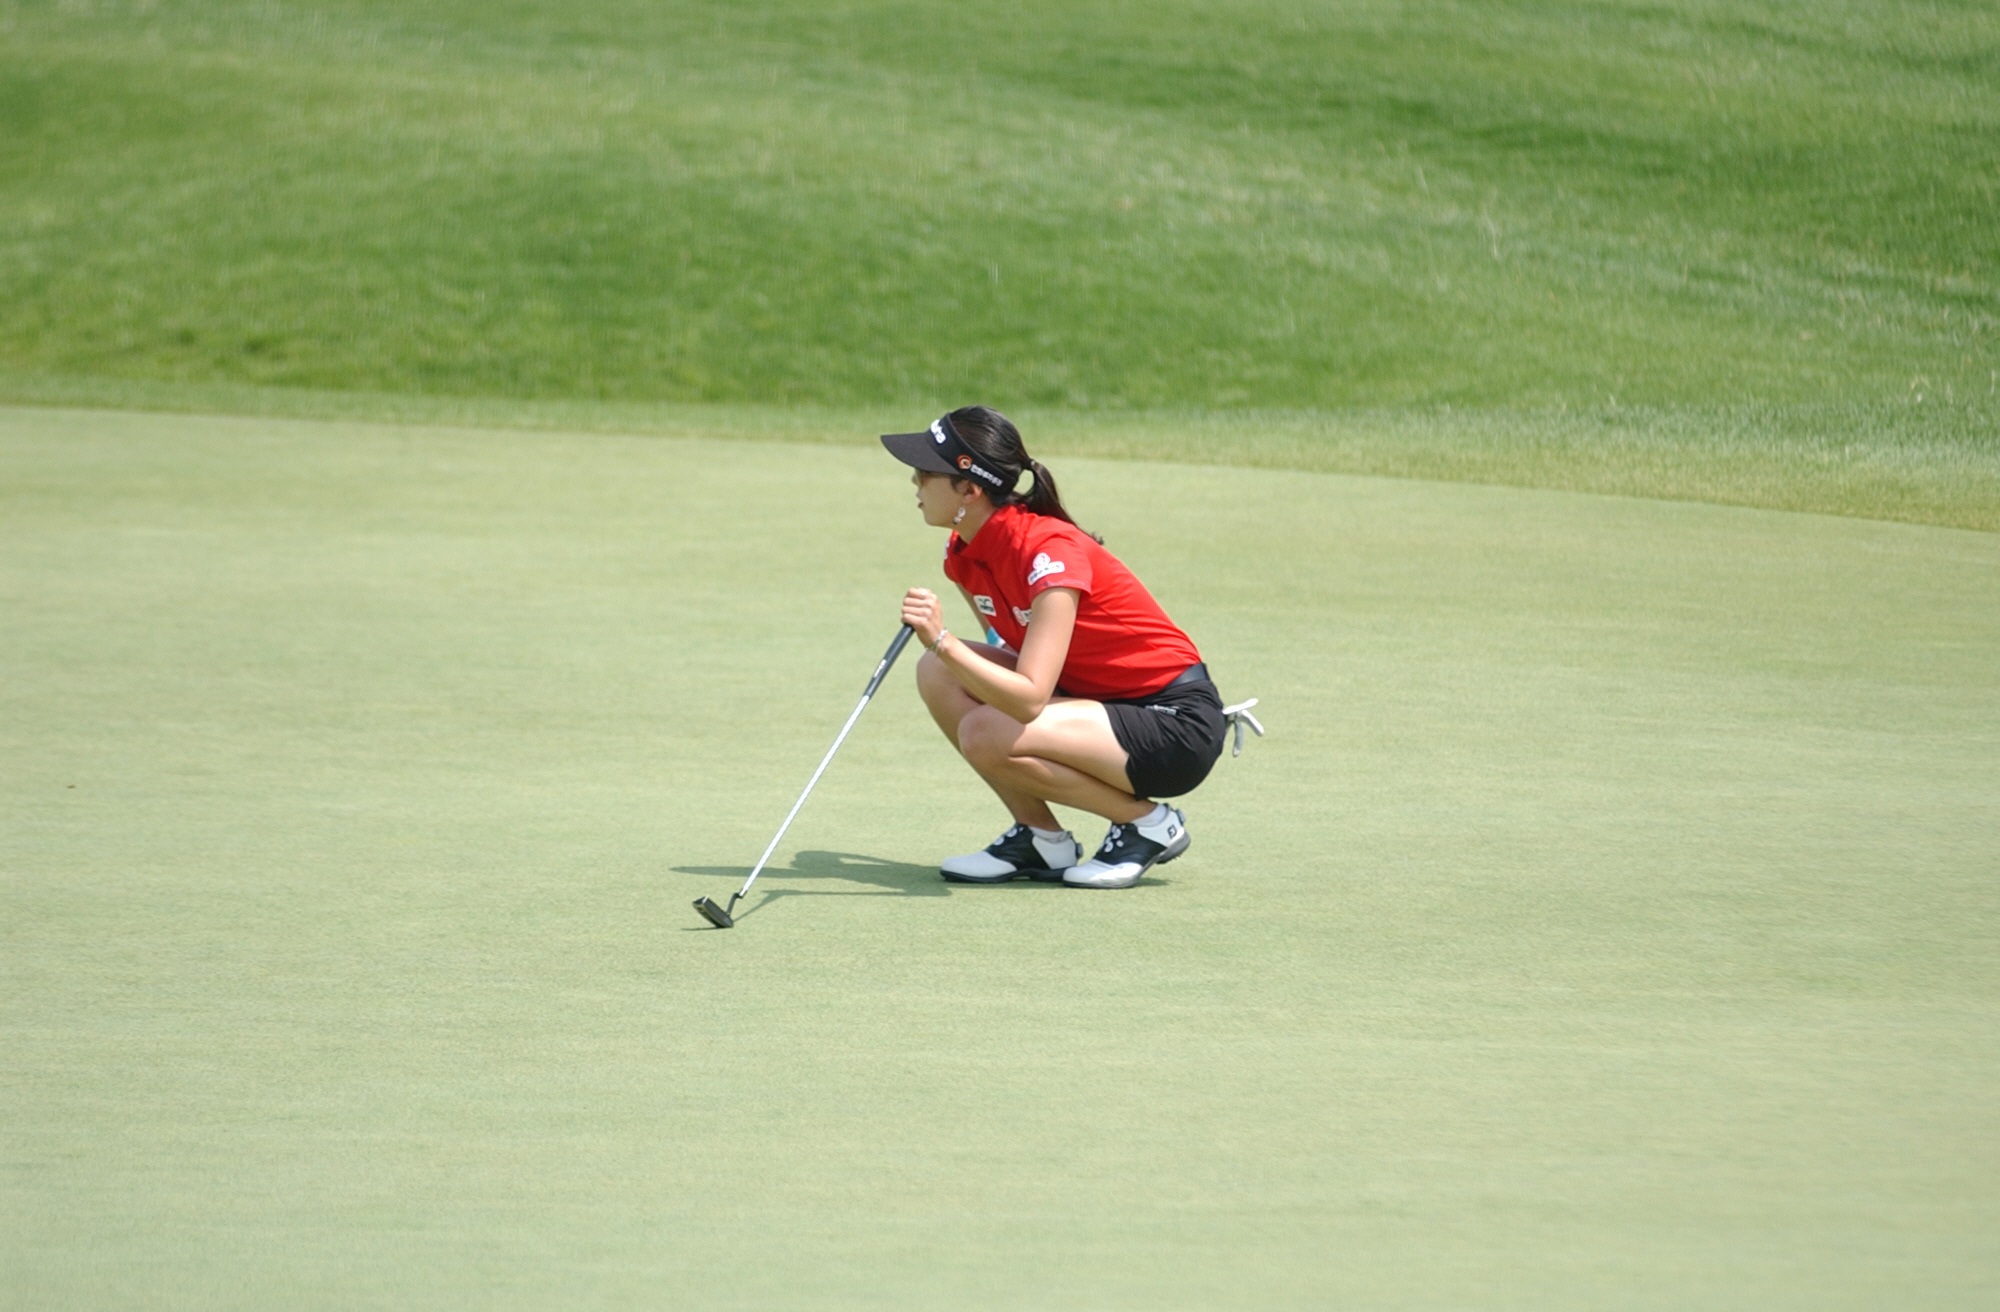
golf, sports, tournament, putting, ball game, south korea women's open, yoon chae young, stick and ball games